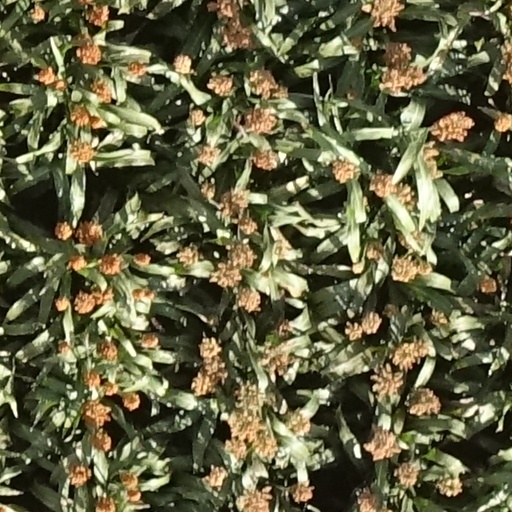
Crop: sorghum